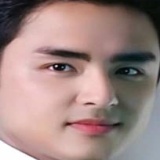
diễn viên Minh Đạo